Sarah Jane Brown

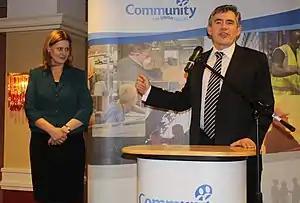
Brown with her husband at the Diversity Reception, Labour conference, 2009

Gordon Brown became Prime Minister on 27 June 2007, following the resignation of Tony Blair. As wife of the Prime Minister, Sarah Brown was generally viewed favourably. "The Guardian" noted her public image, describing her as "a truly modern public figure: talkative, empathetic, informal but infinitely connected, ubiquitous as any celebrity, an avid exploiter of new digital media, an expert assembler of charitable and political coalitions", noting "her positive profile could be the best thing Labour has got going for it with the election looming." "The Telegraph" noted that " It is hard to find people with a bad word to say about Mrs Brown."